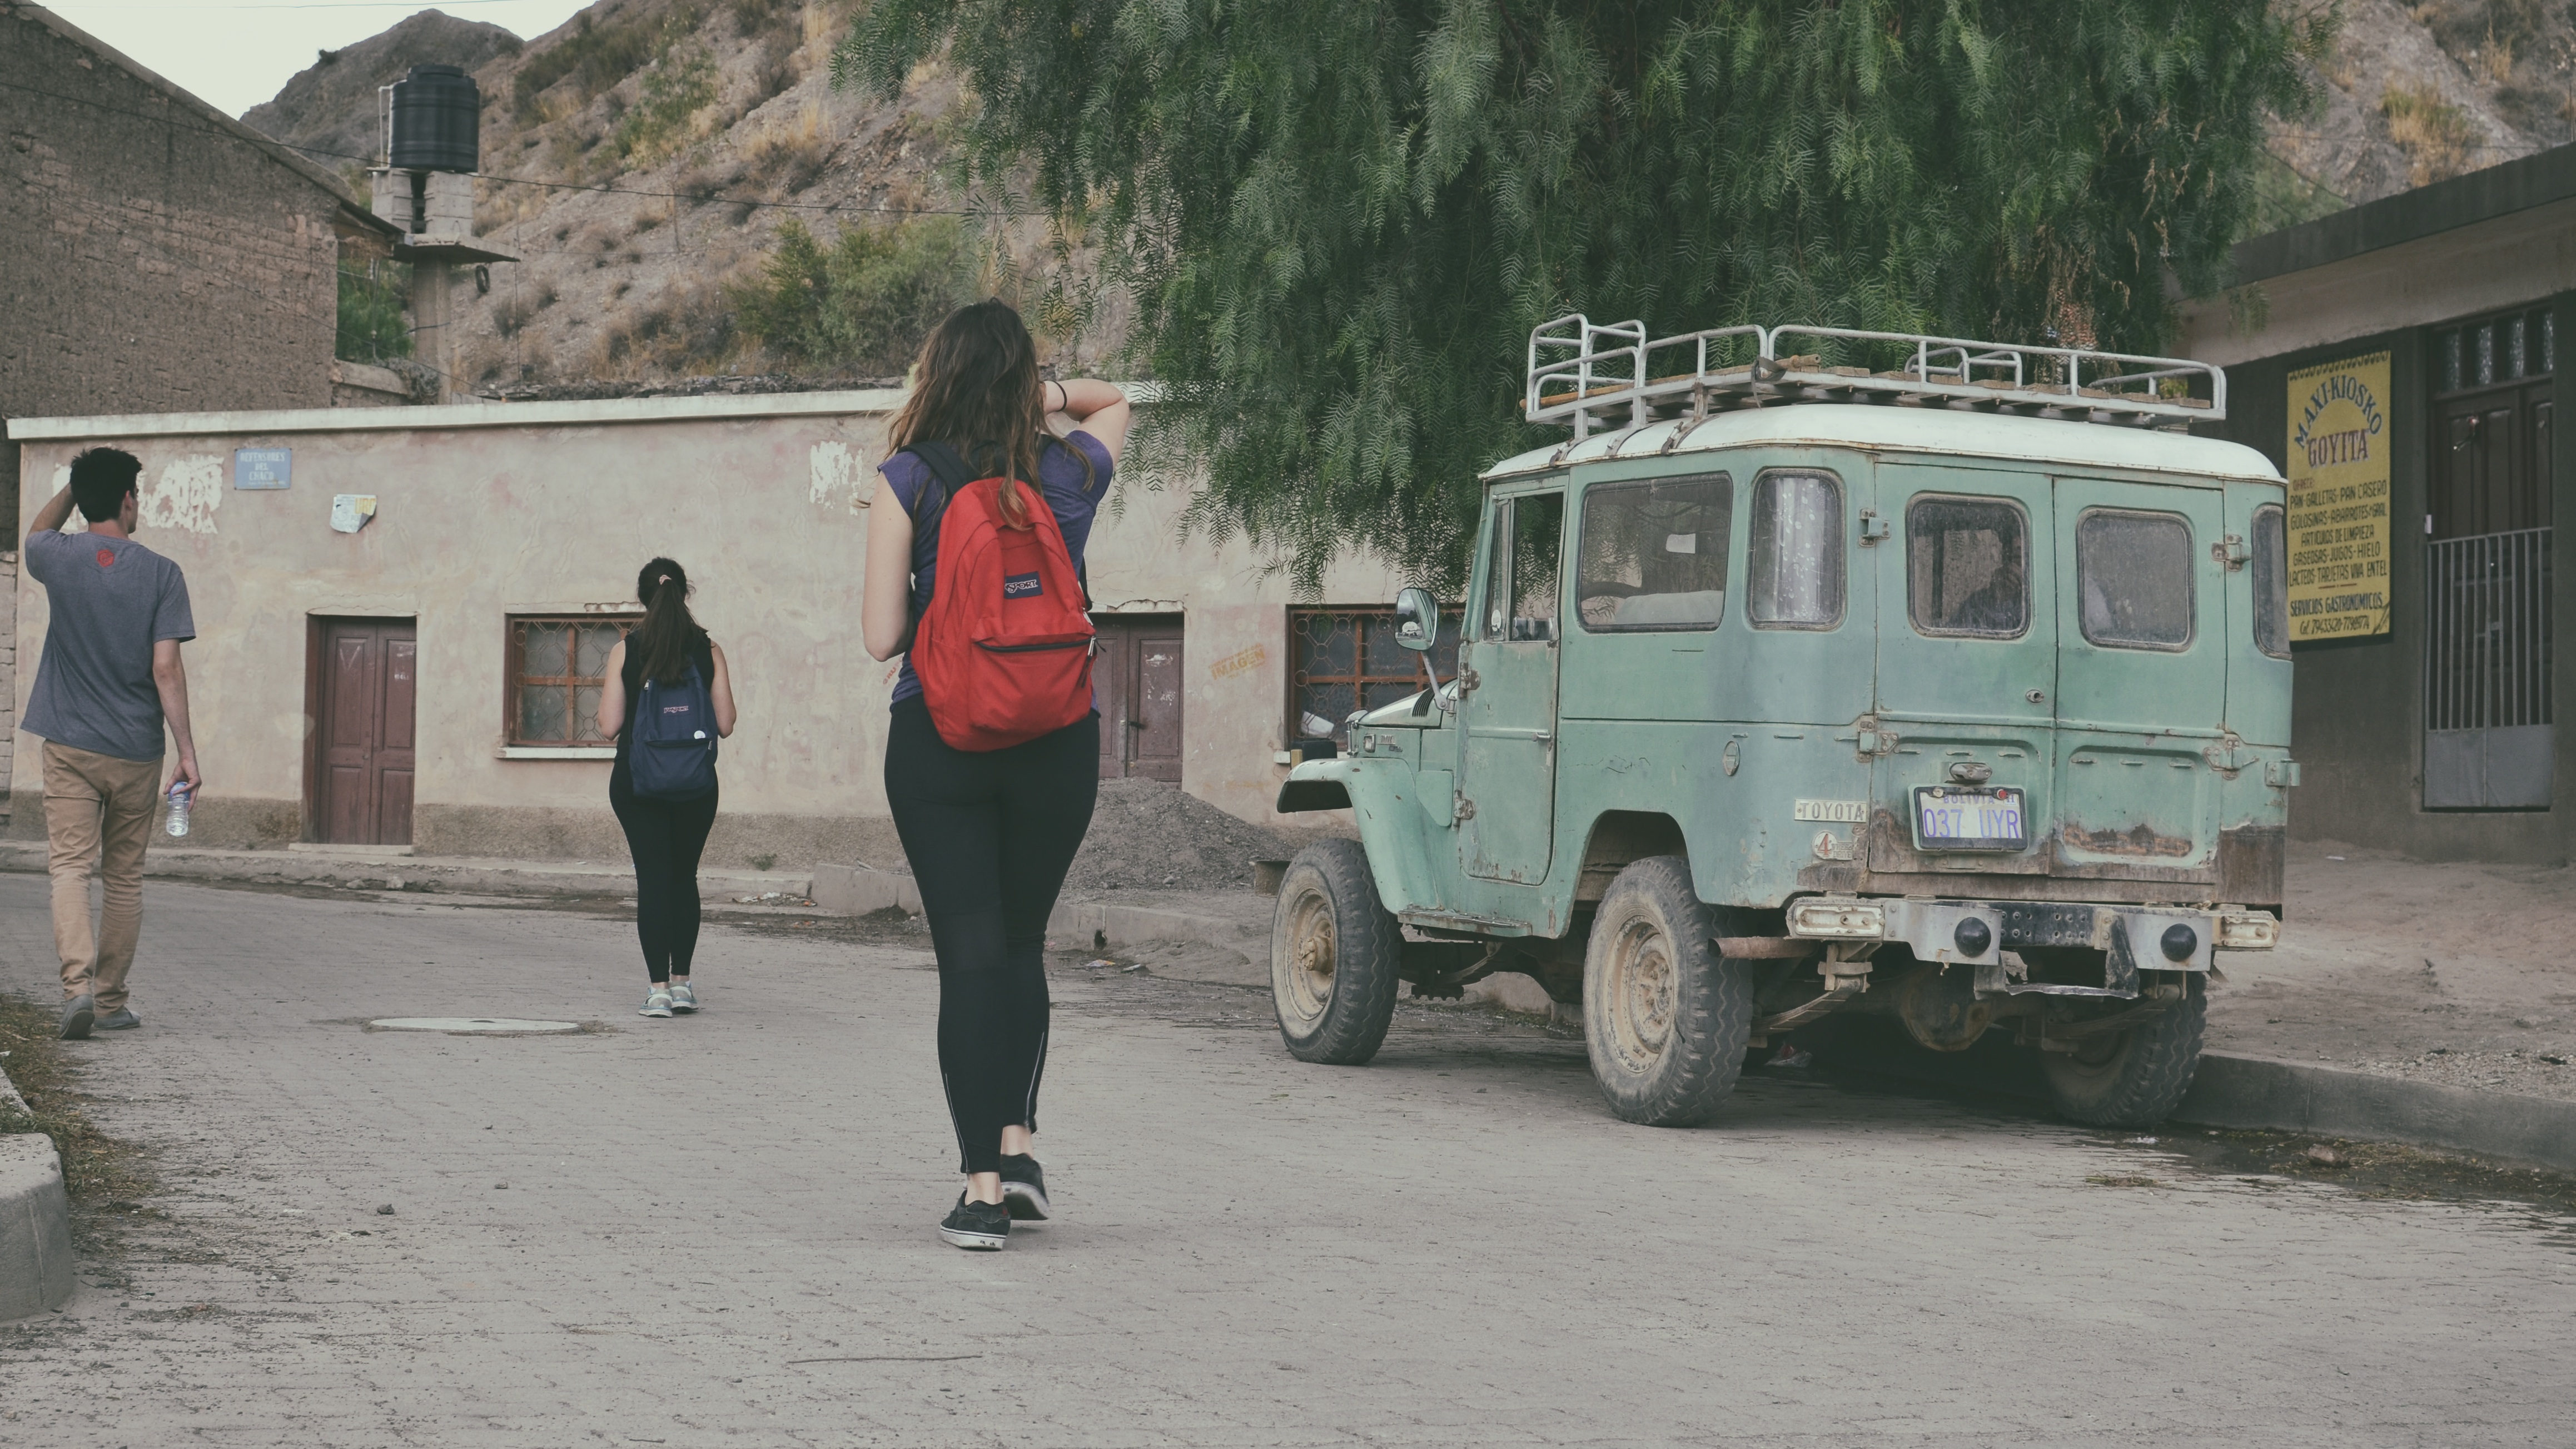
transport, vehicle